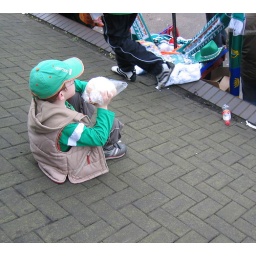
boy in green cap